Mega Twins

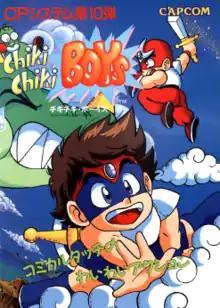
Japanese arcade flyer

Mega Twins, known as in Japan and Europe is a 1990 platform video game developed and published by Capcom for arcades.